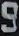
Number: 9